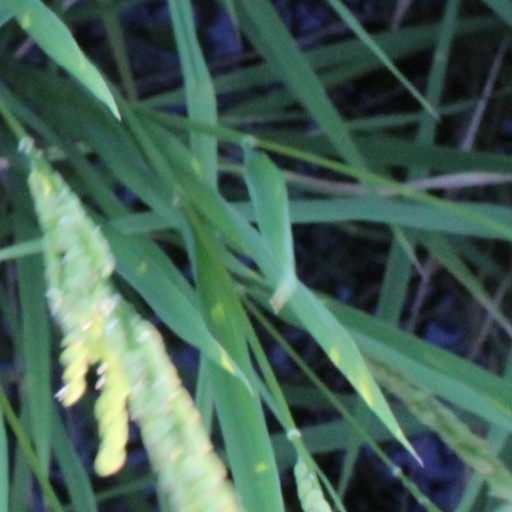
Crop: rice